Dunstanburgh Castle

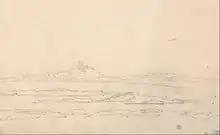
A sketch of the castle by Thomas Girtin, 1796

Another Yorkist army was dispatched north in November under the joint command of Richard Neville, 16th Earl of Warwick and John Tiptoft, 1st Earl of Worcester, and Sir Ralph Grey. They besieged the castle, which surrendered that Christmas. Percy was left in charge of Dunstanburgh as part of Edward IV's attempts at reconciliation, but the next year he once again switched sides, returning the castle to the Lancastrians. Percy died at the Battle of Hedgeley Moor in 1464, and the Earl of Warwick reoccupied the castle that June following a short siege.